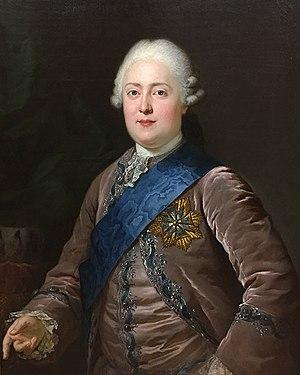
La guerre de Succession de Bavière, est un conflit qui opposa la monarchie des Habsbourg à une alliance prusso-saxonne, visant à empêcher les Habsbourg de faire l'acquisition du duché de Bavière. La guerre ne voit pas se dérouler de bataille allant au-delà de quelques escarmouches mineures, mais causa des pertes significatives, avec notamment des milliers de soldats morts de maladie et de famine. Reflétant la frustration du soldat en quête de nourriture, le conflit fut appelé, en Prusse et en Saxe, la guerre des Pommes de terre.